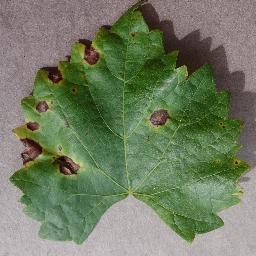
Label: Grape___Black_rot